Umarali Kuvvatov

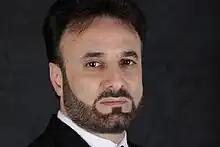
Kuvvatov in 2013

Umarali Izatovich Kuvvatov (21 November 1968 – 5 March 2015) was a Tajikistani businessman and politician. He was the leader of the opposition Group 24, which he had founded after going into exile in 2012. Although the Tajikistani authorities sought his extradition numerous times he was never extradited. He was shot and killed on 5 March 2015 in Istanbul, Turkey.